Charlestown Elevated

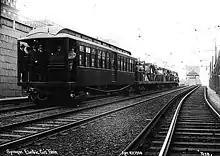
A test train on the Canal Street Incline in April 1900

Building of the elevated began in 1899 and it opened for revenue service on June 10, 1901. Stations were located at North Union Station (soon renamed as North Station), City Square, and Sullivan Square, with a major maintenance facility at Sullivan Square. The Atlantic Avenue Elevated opened on August 22, 1901, connecting to the Charlestown Elevated east of North Station. Thompson Square opened as an infill station between City Square and Sullivan Square on May 22, 1902.